Janville, Calvados

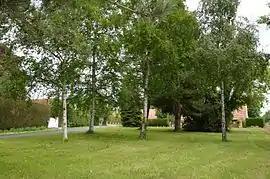
The landscape in Janville

Janville is a commune in the Calvados department in the Normandy region in northwestern France.